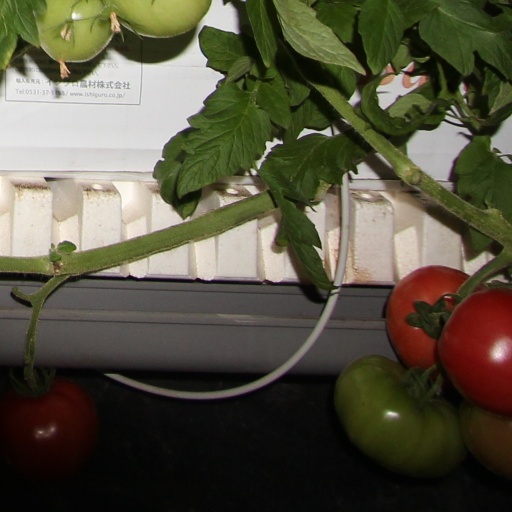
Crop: tomato